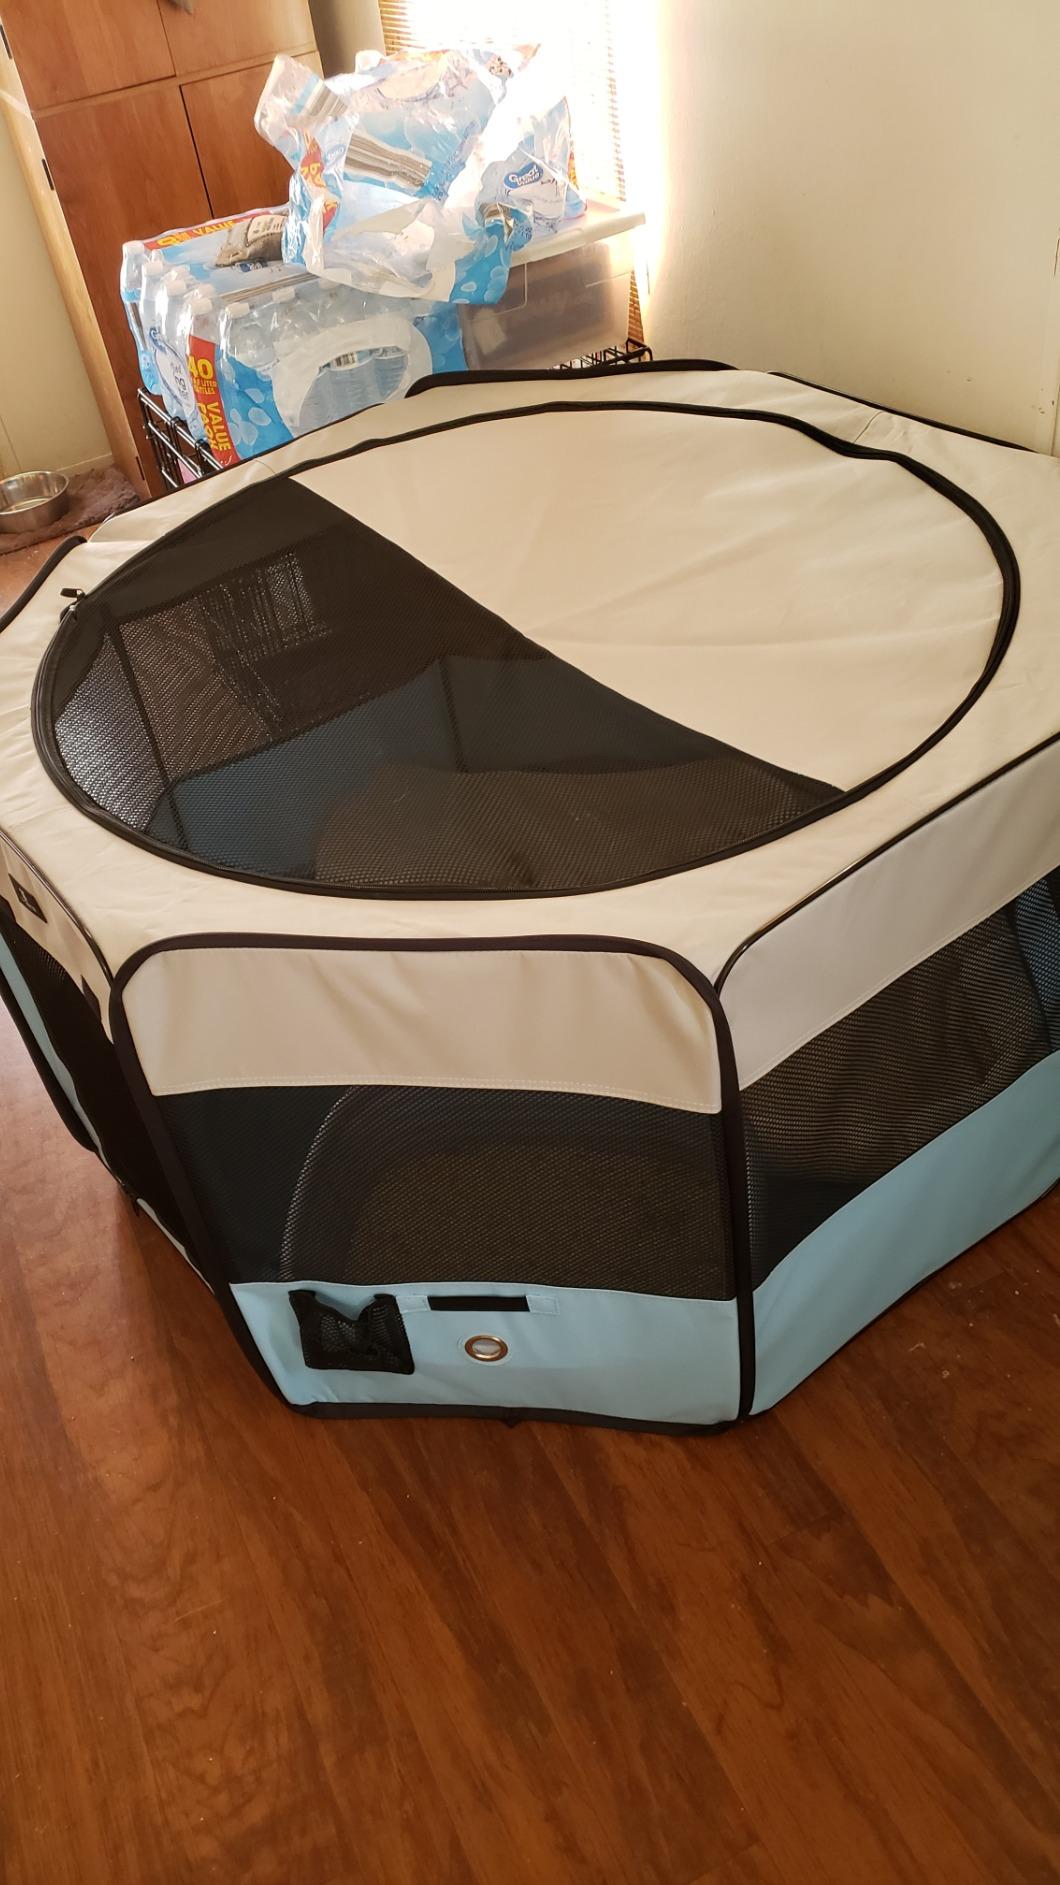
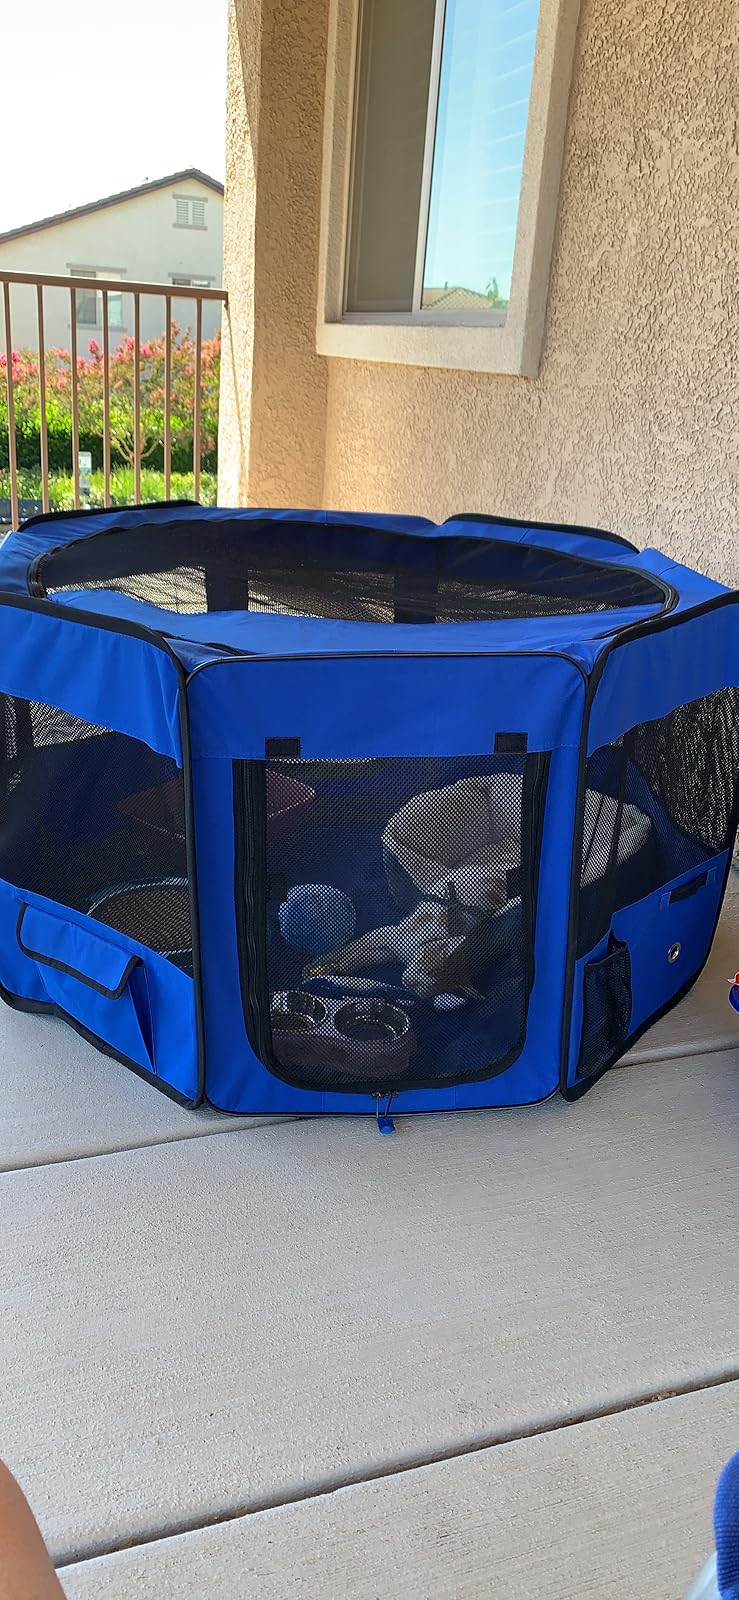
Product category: items_kennel
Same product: no